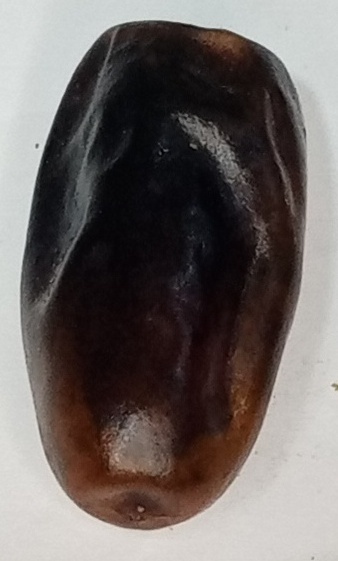
Variety: gajar
Size: medium
Grade: grade-1